Christian Jones (linebacker)

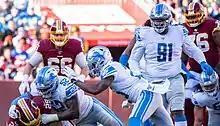
Jones (#52) tackling a Washington Redskins player in 2019

On March 15, 2018, the Detroit Lions signed Jones to a two-year, $6.35 million contract that includes $2.80 million guaranteed and a signing bonus of $1.75 million. He started all 16 games for the Lions in 2018, finishing fourth on the team with 69 tackles, along with a sack, three passes defensed, and a forced fumble.